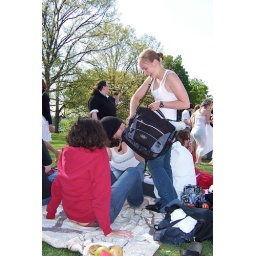
wine in a box in a bag